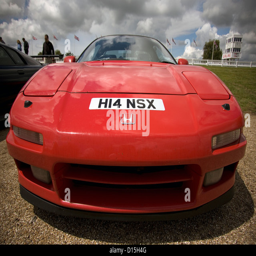
the front of a supercar parked on gravel at a car show